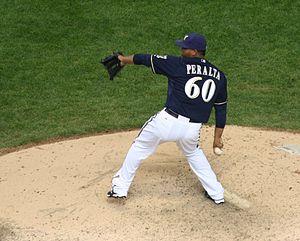
En République dominicaine, l'éducation est gratuite et obligatoire au niveau élémentaire, mais gratuite et facultative au niveau de l'enseignement secondaire. Les niveaux scolaires sont divisés en quatre :